FIFA Club World Cup

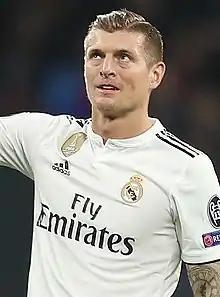
Toni Kroos is the only player who has won the tournament six times.

The tournament, in its second format, shared its name with the second trophy, also called the "FIFA Club World Cup" or simply "la Copa", which was awarded to the FIFA Club World Cup winner. It was unveiled at Tokyo on 30 July 2005 during the draw of that year's edition of the competition. The laurel was designed in 2005 in Birmingham, United Kingdom, at Thomas Fattorini Ltd, by English designer Jane Powell, alongside her assistant Dawn Forbes, at the behest of FIFA. The gold-and-silver-coloured trophy, weighing , had a height of . Its base and widest points were also measured at exactly . It was made out of a combination of brass, copper, sterling silver, gilding metal, aluminium, chrome and rhodium. The trophy itself was gold plated.